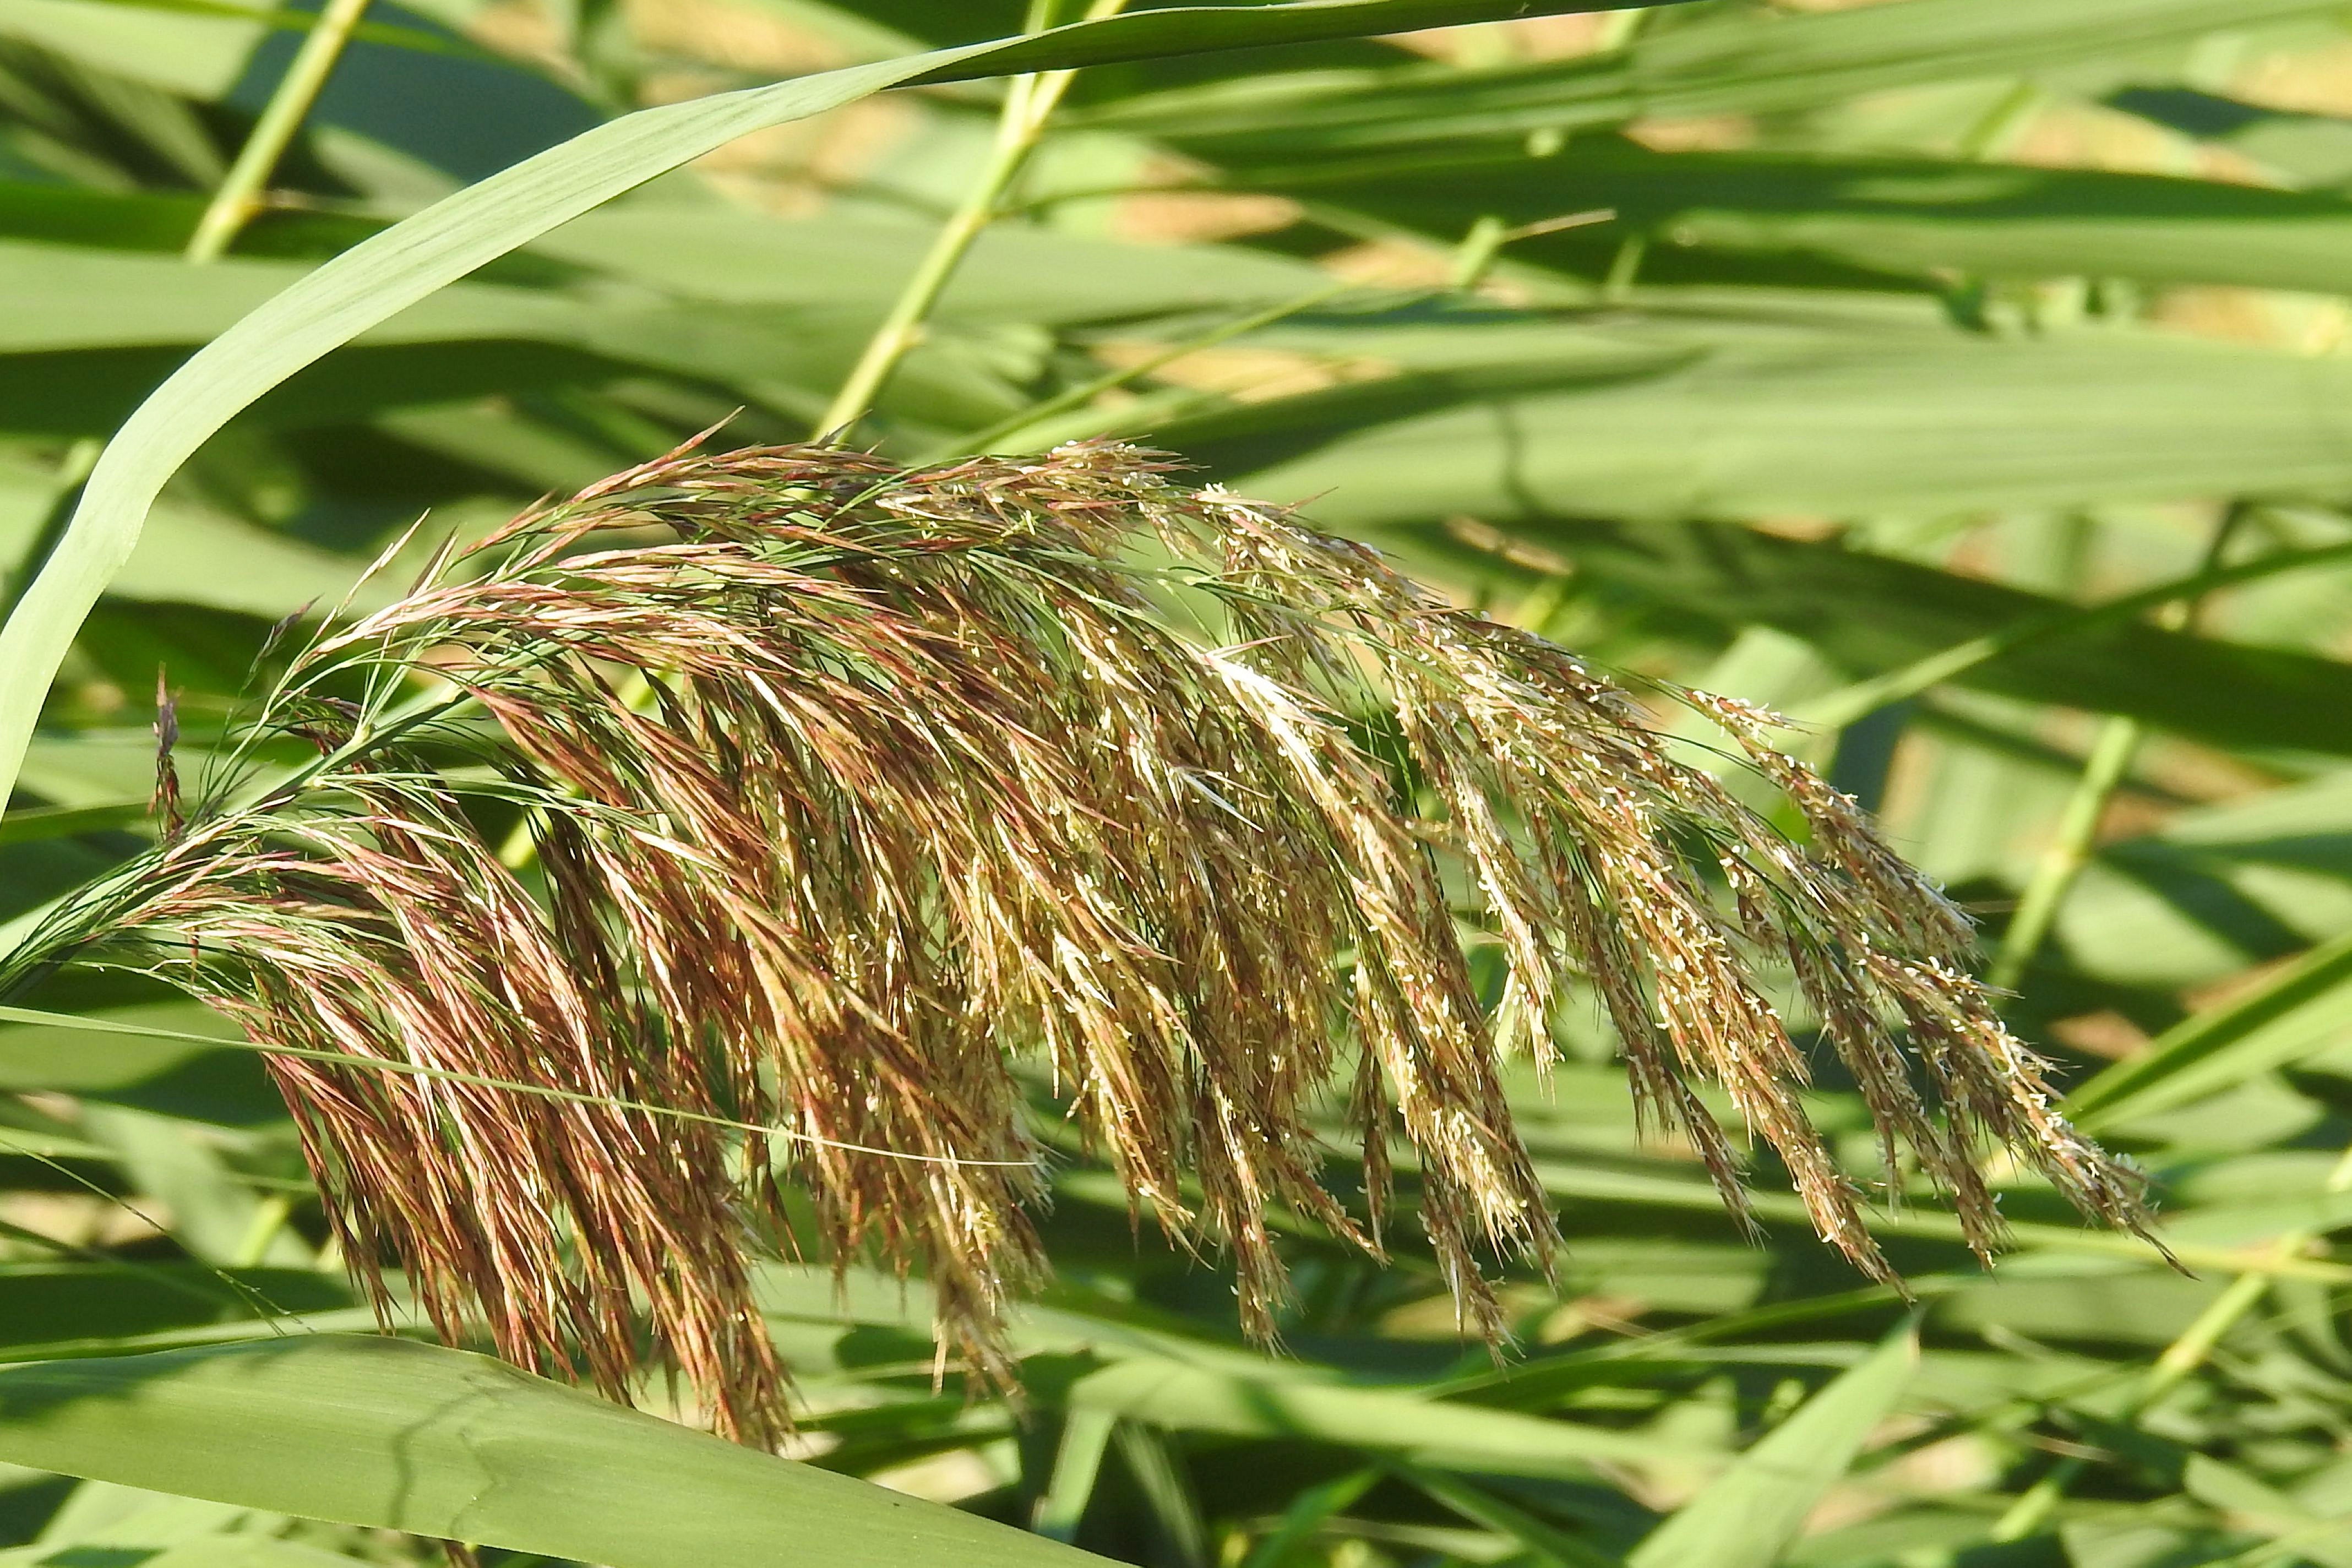
landscape, tree, grass, branch, plant, lawn, leaf, flower, reed, food, green, crop, botany, agriculture, seeds, reeds, rush, grass family, woody plant, land plant, arecales